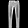
Label: Trouser